Minami-Kagoshima Station

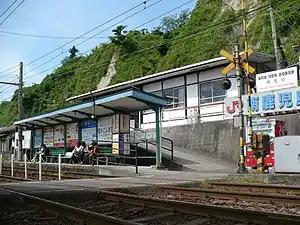
Minami-Kagoshima Station

is a passenger railway station located in the city of Kagoshima, Kagoshima Prefecture, Japan. It is operated by JR Kyushu.